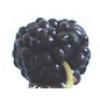
Label: Mulberry 1